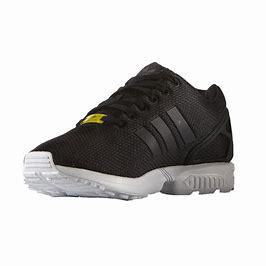
Brand: Adidas
Model: ZX Torsion